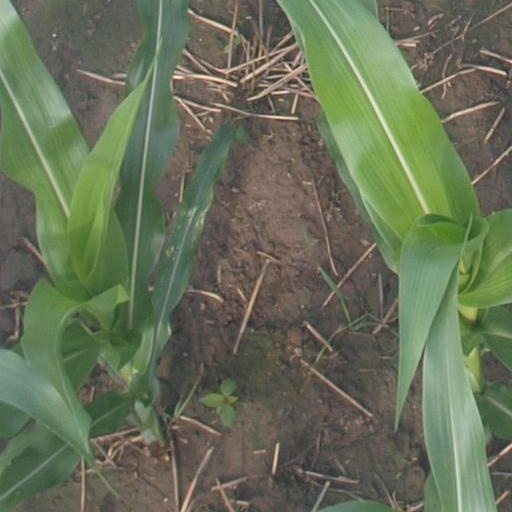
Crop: maize; corn